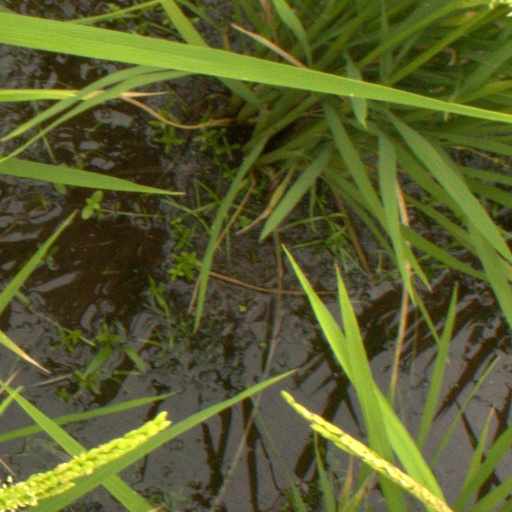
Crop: rice